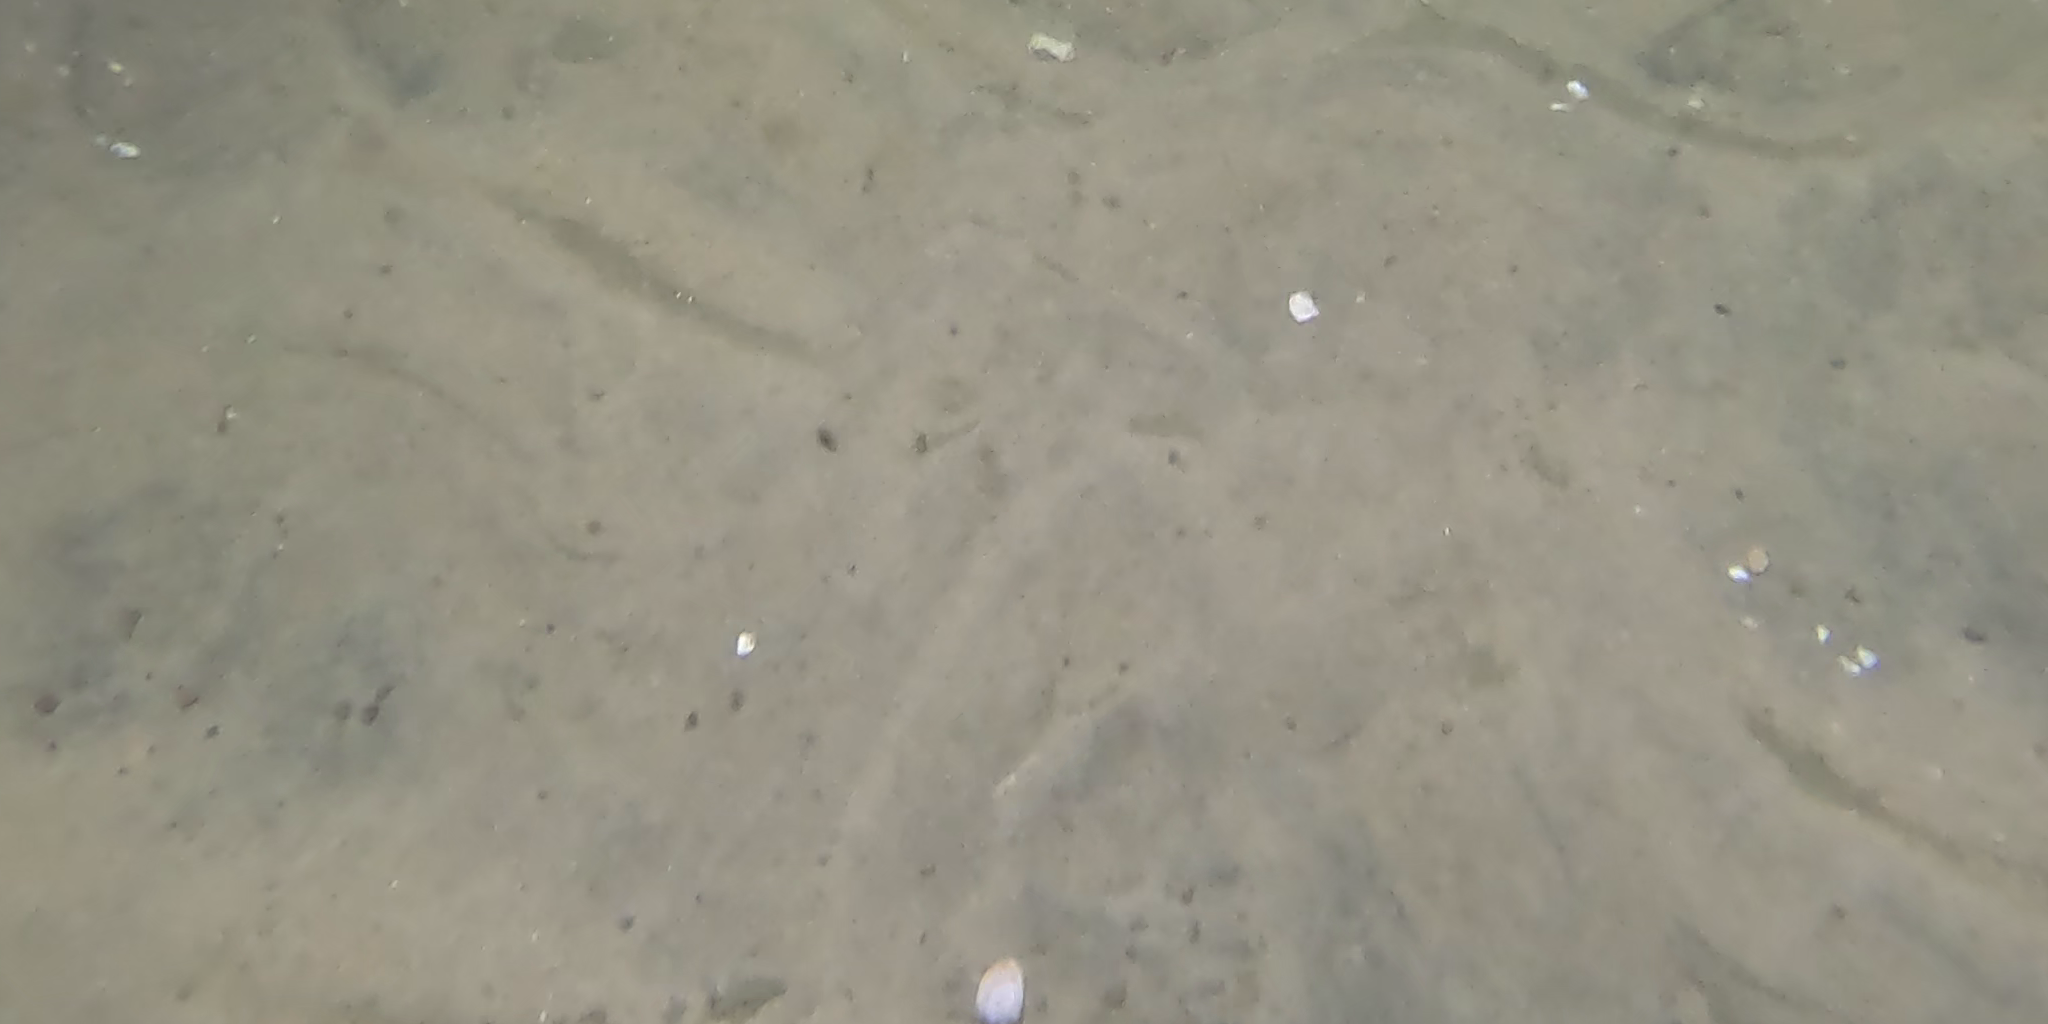
Seabed habitat: sand